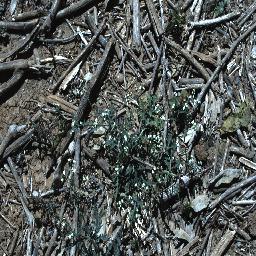
Label: parthenium